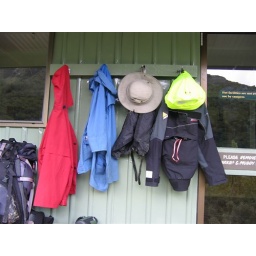
Rainjackets and hats left out to dry, shoes and socks were left near the hearth inside